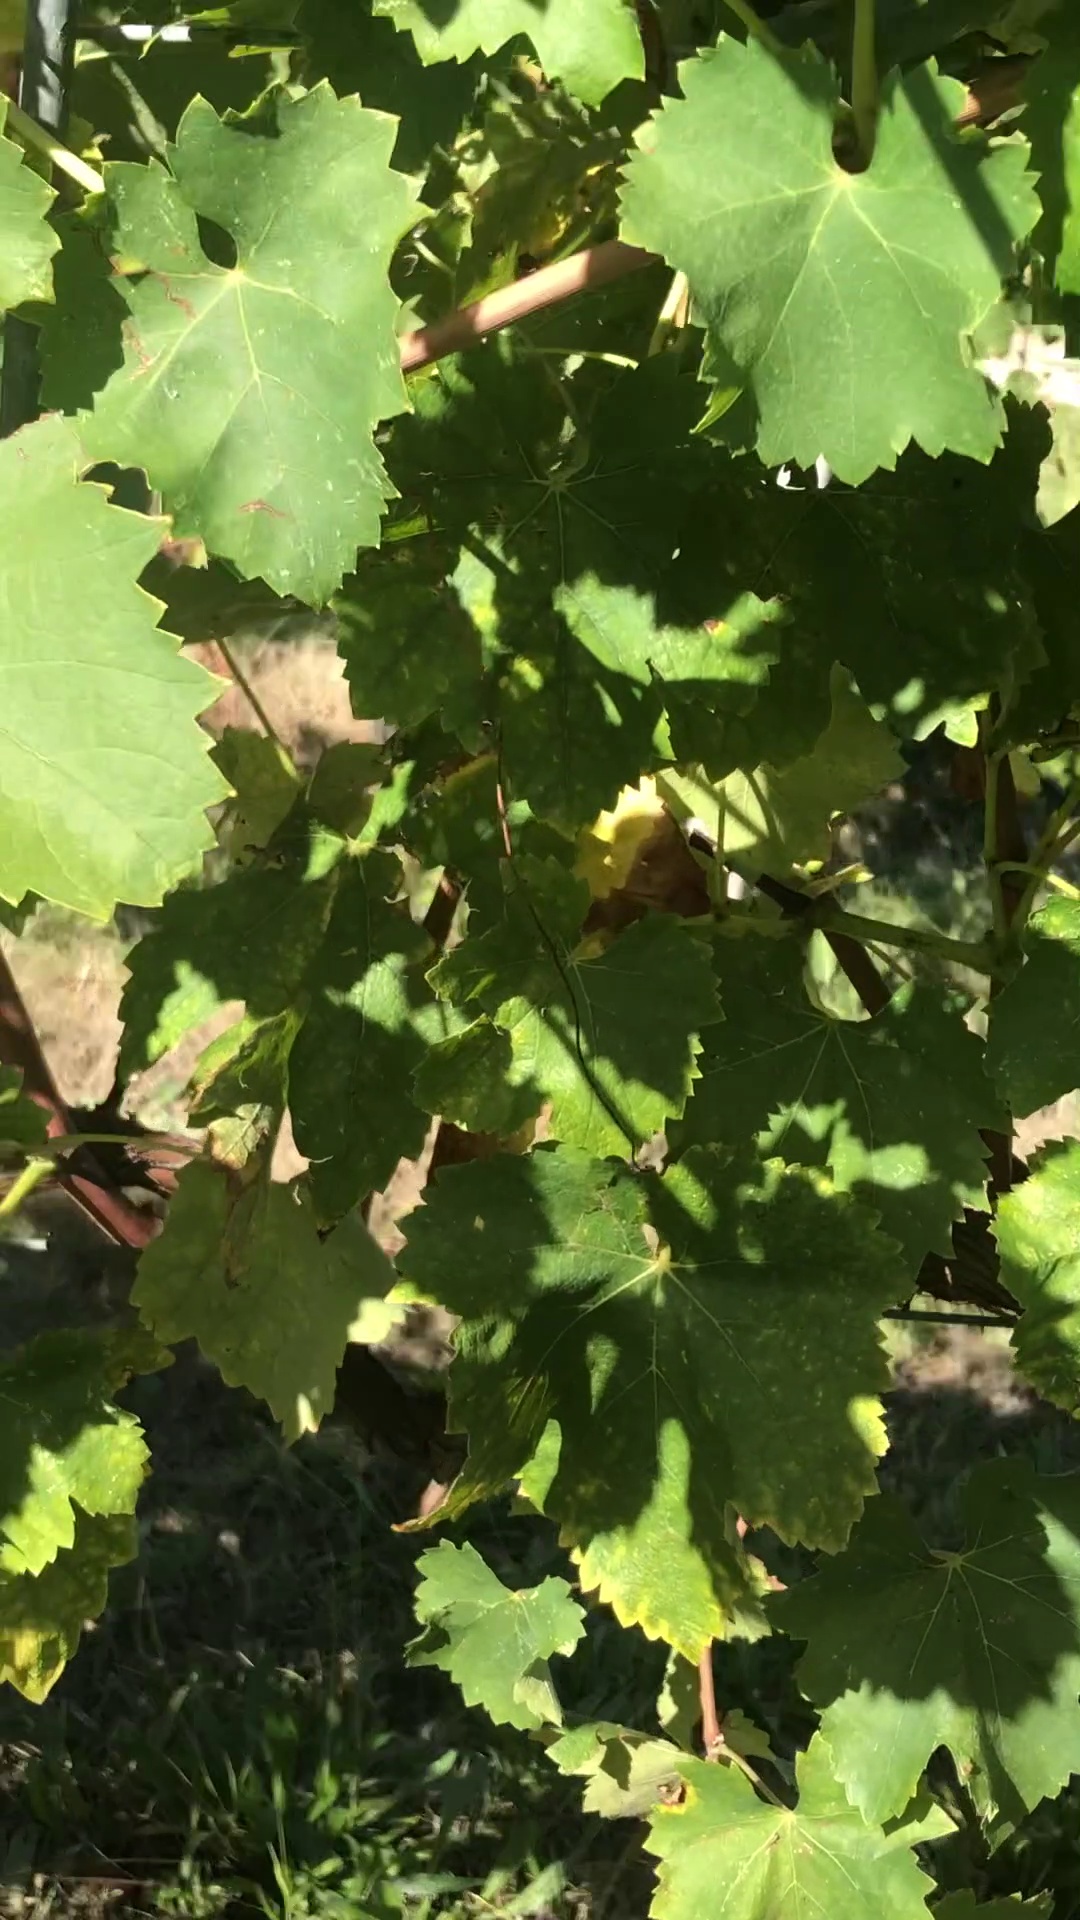
Label: healthy